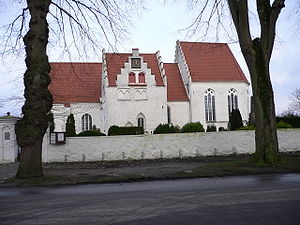
Skanør Kirke
Skanør Kirke
Skanør Kirke i Skanør i det sydvestlige Skåne blev bygget i 1300-tallet som afløser for en endnu ældre kirke. Kirken er indviet til Olav den Hellige.